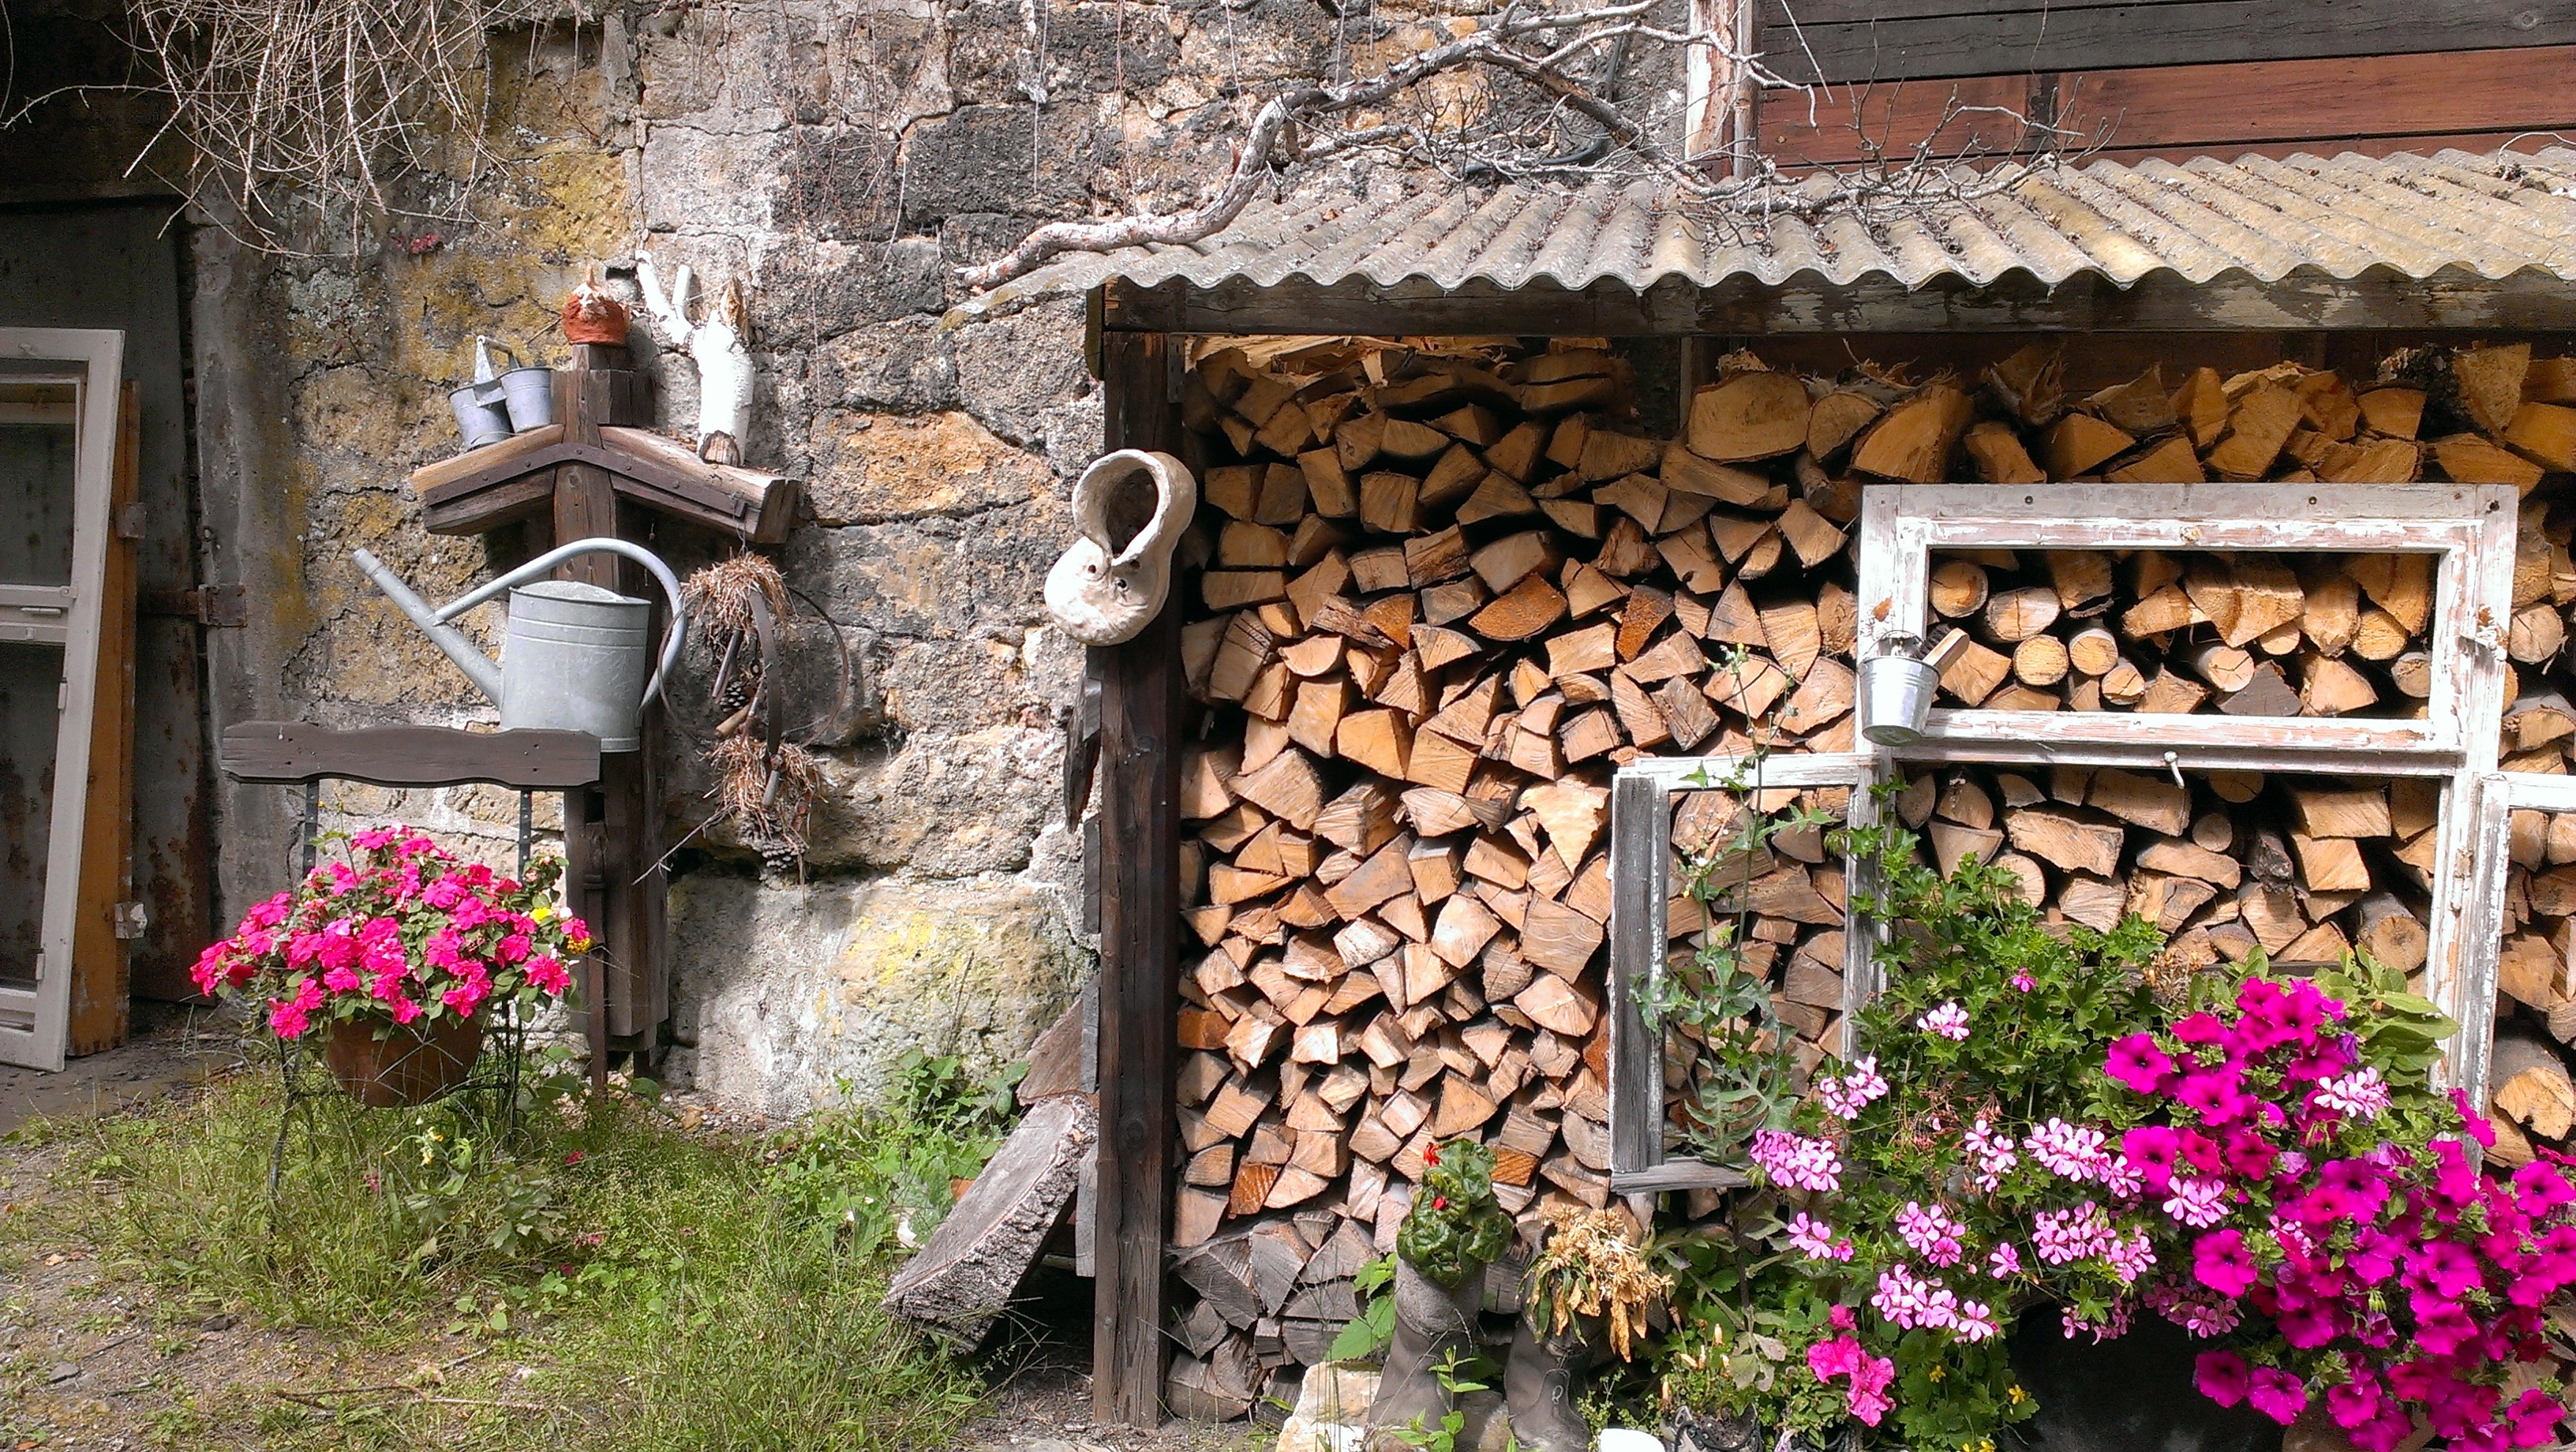
tree, plant, house, flower, window, atmosphere, village, decoration, spring, cottage, romance, facade, stone wall, background, beauty, saxon switzerland, wehlen, outdoor structure, holstabel